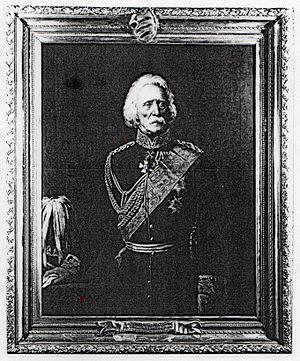
Ernst Heinrich Adolf von Pfuel